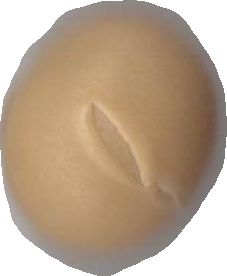
Variety: Grobogan